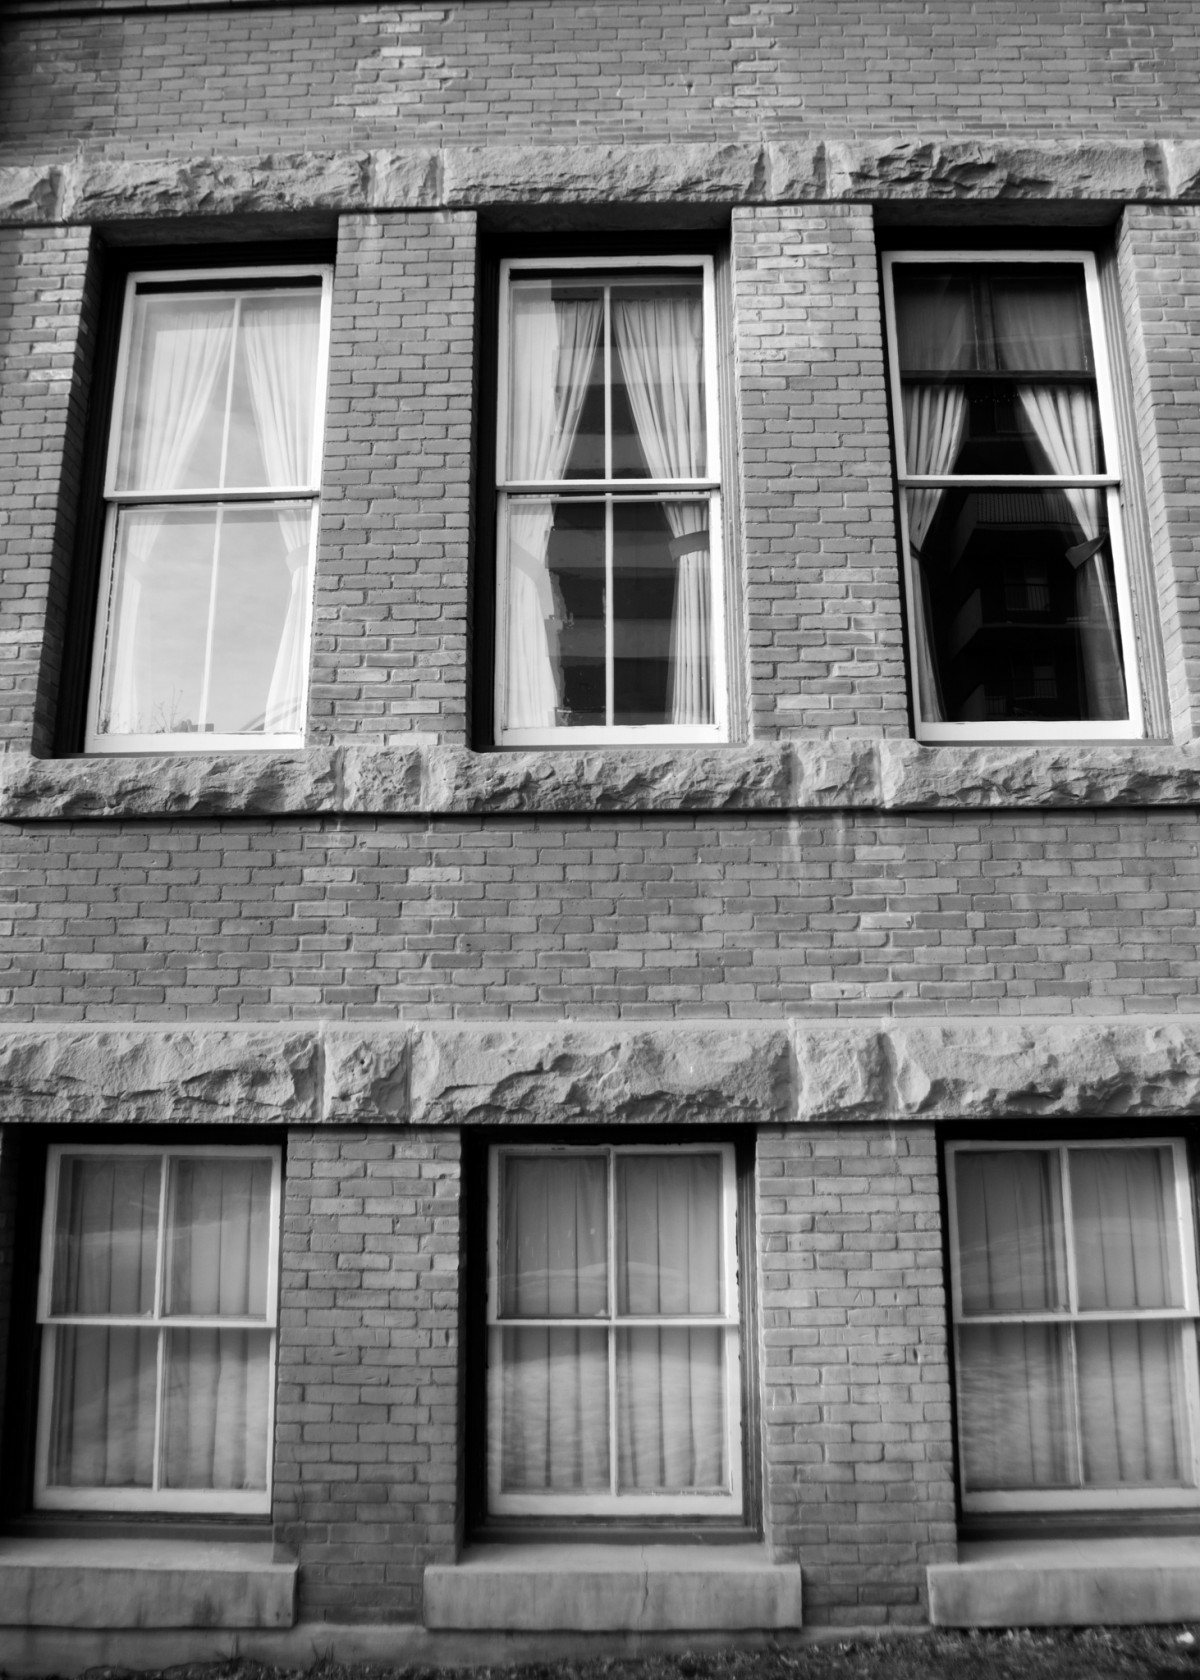
Tags: architecture, street, house, window, home, cottage, facade, brick, history, siding, urban area